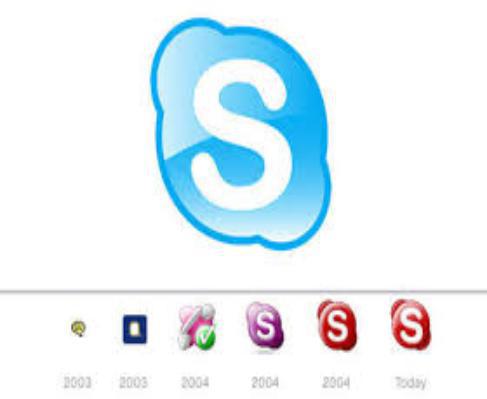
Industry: Others